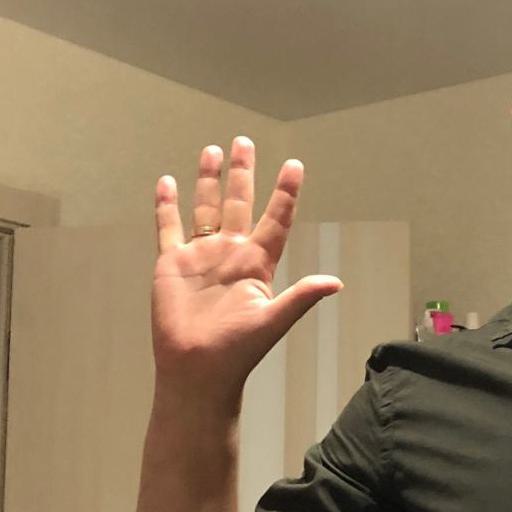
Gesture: palm